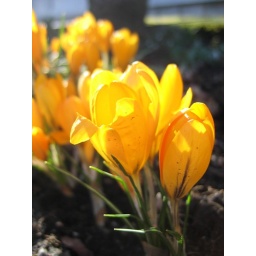
These beautiful flowers I found outside my house one day in april